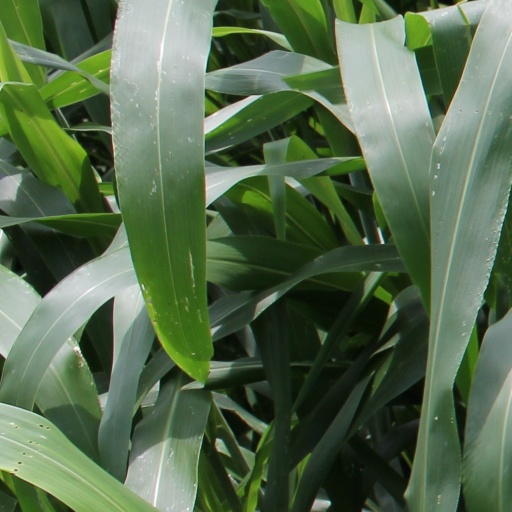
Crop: sorghum